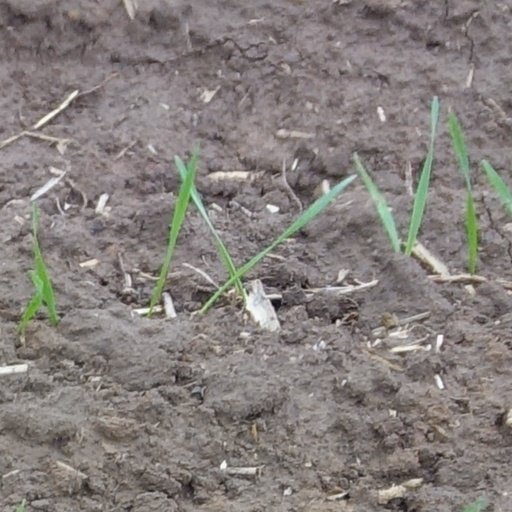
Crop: wheat